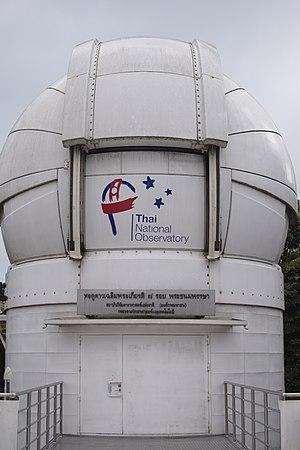
L'Observatoire national thaïlandais se trouve dans le parc national de Doi Inthanon, dans le district de Chom Thong, dans la province de Chiang Mai, en Thaïlande. Cet observatoire astronomique est situé sur un des plus hauts sommets de la Thaïlande, le Doi Inthanon, et fait partie de l'Institut national de recherche astronomique de Thaïlande, dont il est la principale installation.